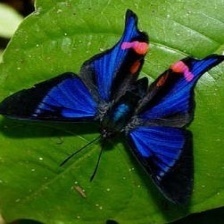
Species: METALMARK